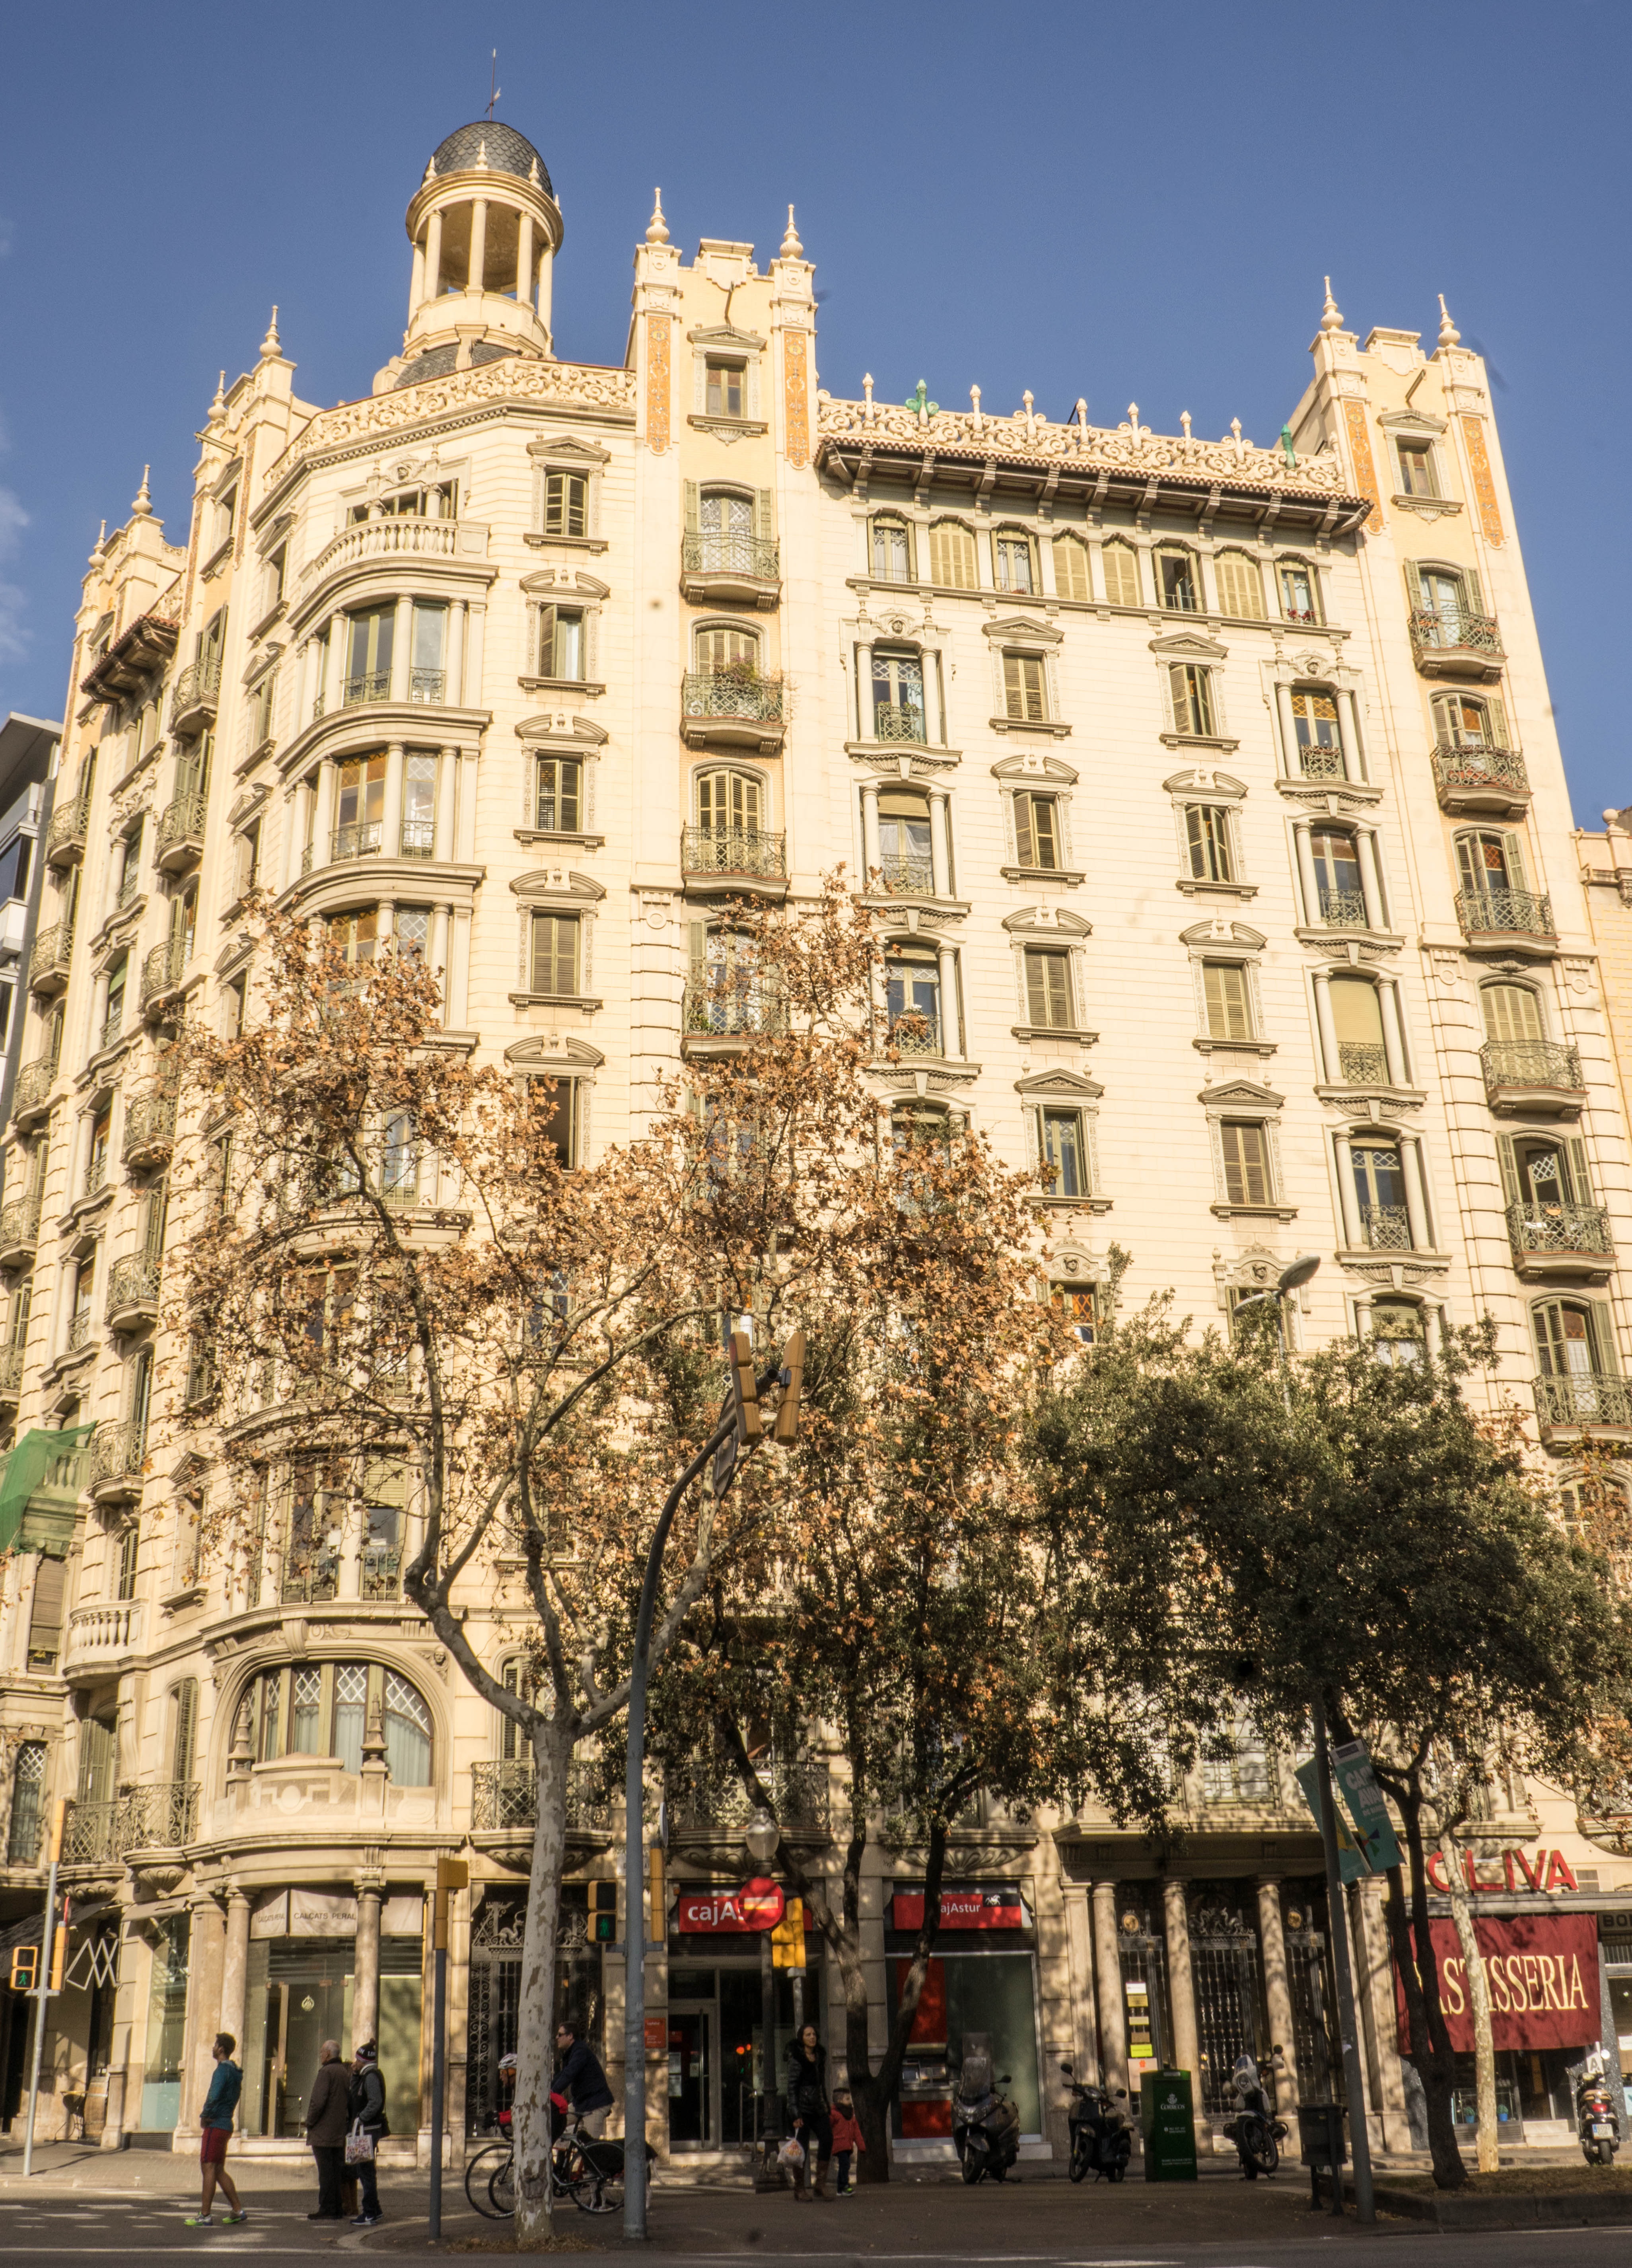
outdoor, architecture, sky, building, palace, city, cityscape, downtown, travel, europe, tower, plaza, landmark, facade, sightseeing, tourism, barcelona, clouds, spain, town square, metropolis, neighbourhood, tours, urban area, metropolitan area